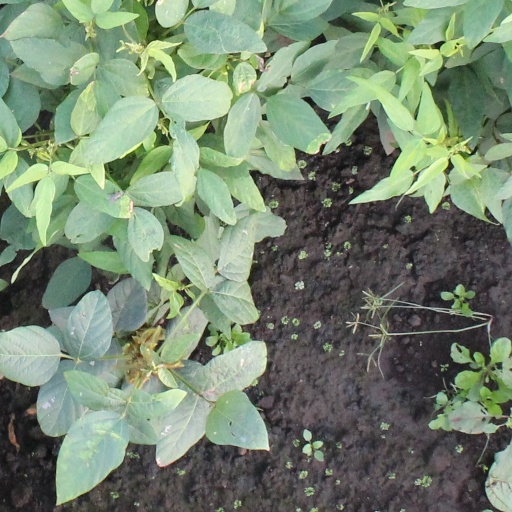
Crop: soybean